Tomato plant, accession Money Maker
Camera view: horizontal (90 deg, fisheye); turntable rotation: 210 degrees
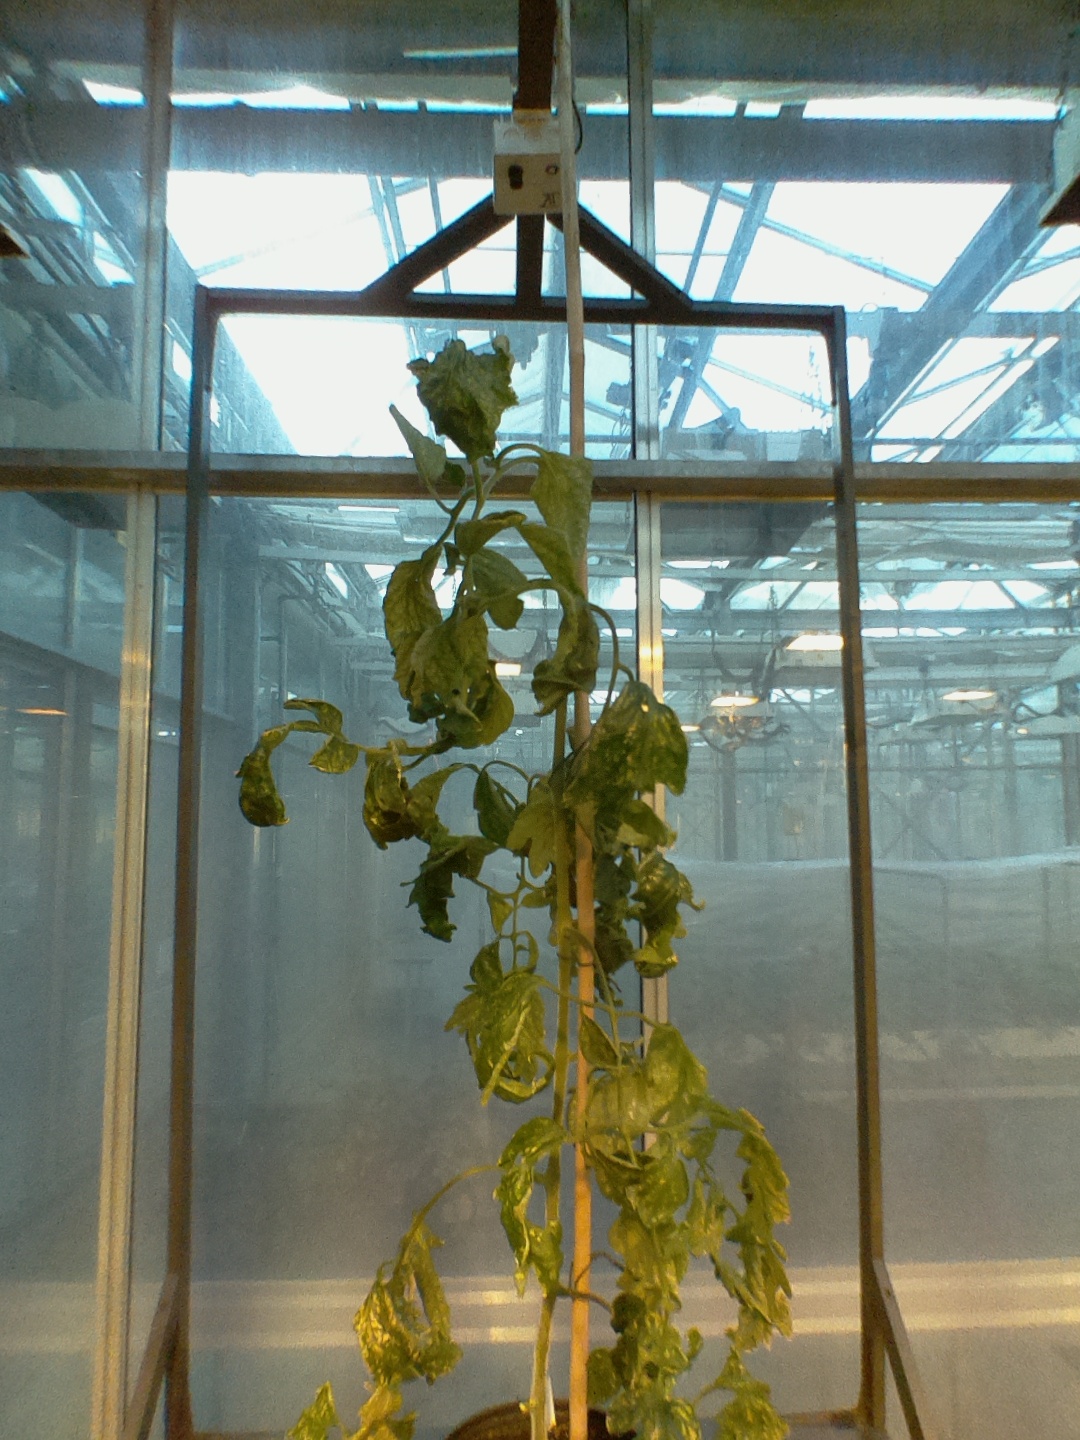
BBCH growth stage 52: 2 inflorescences visible